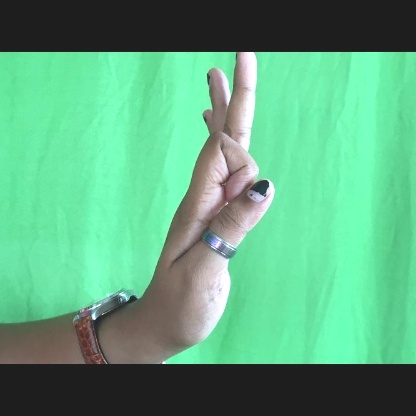
Mudra: Aralam